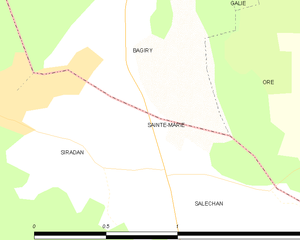
Carte des communes françaises
Sainte-Marie, selon la dénomination officielle, ou Sainte-Marie-de-Barousse, est une commune française située dans le département des Hautes-Pyrénées, en région Occitanie.